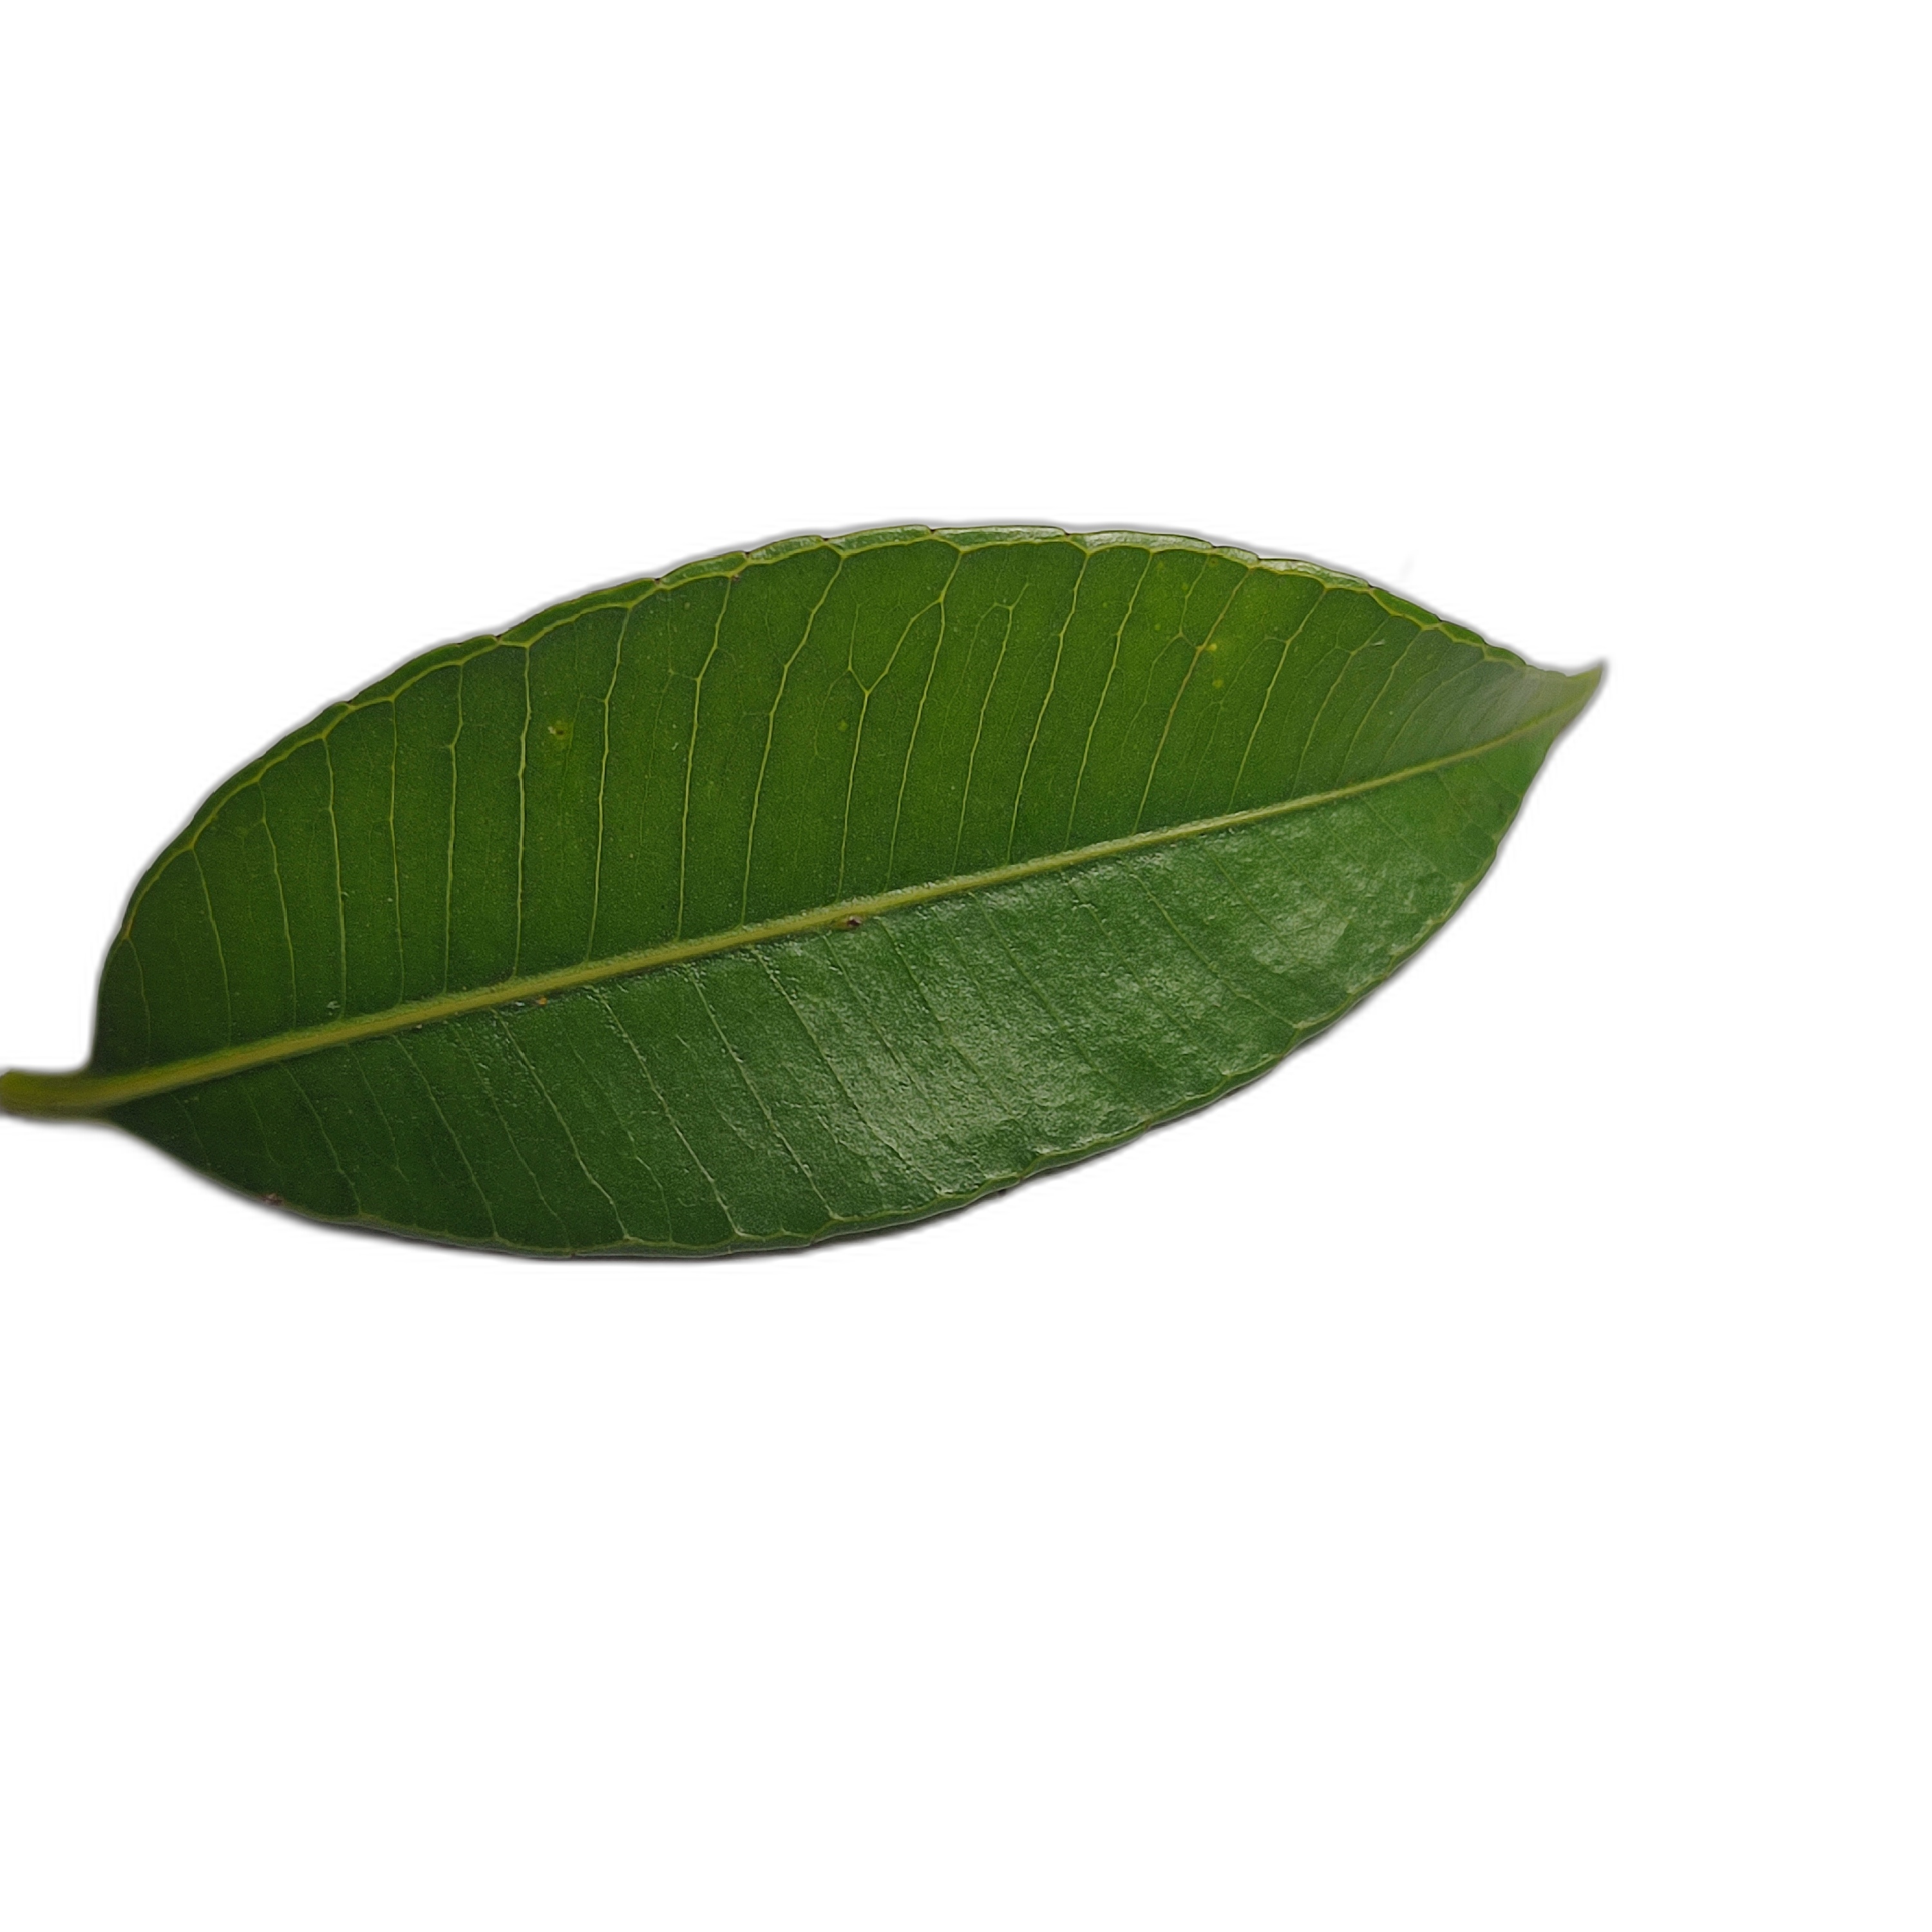
Label: healthy